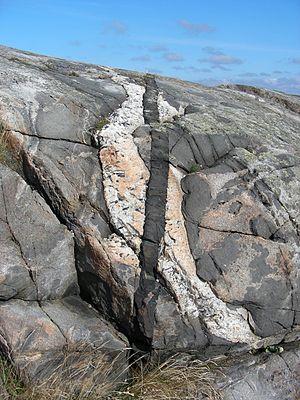
La différenciation magmatique désigne les processus par lesquels un magma se scinde en portions chimiquement et minéralogiquement différentes, chacune d'entre elles pouvant évoluer indépendamment.